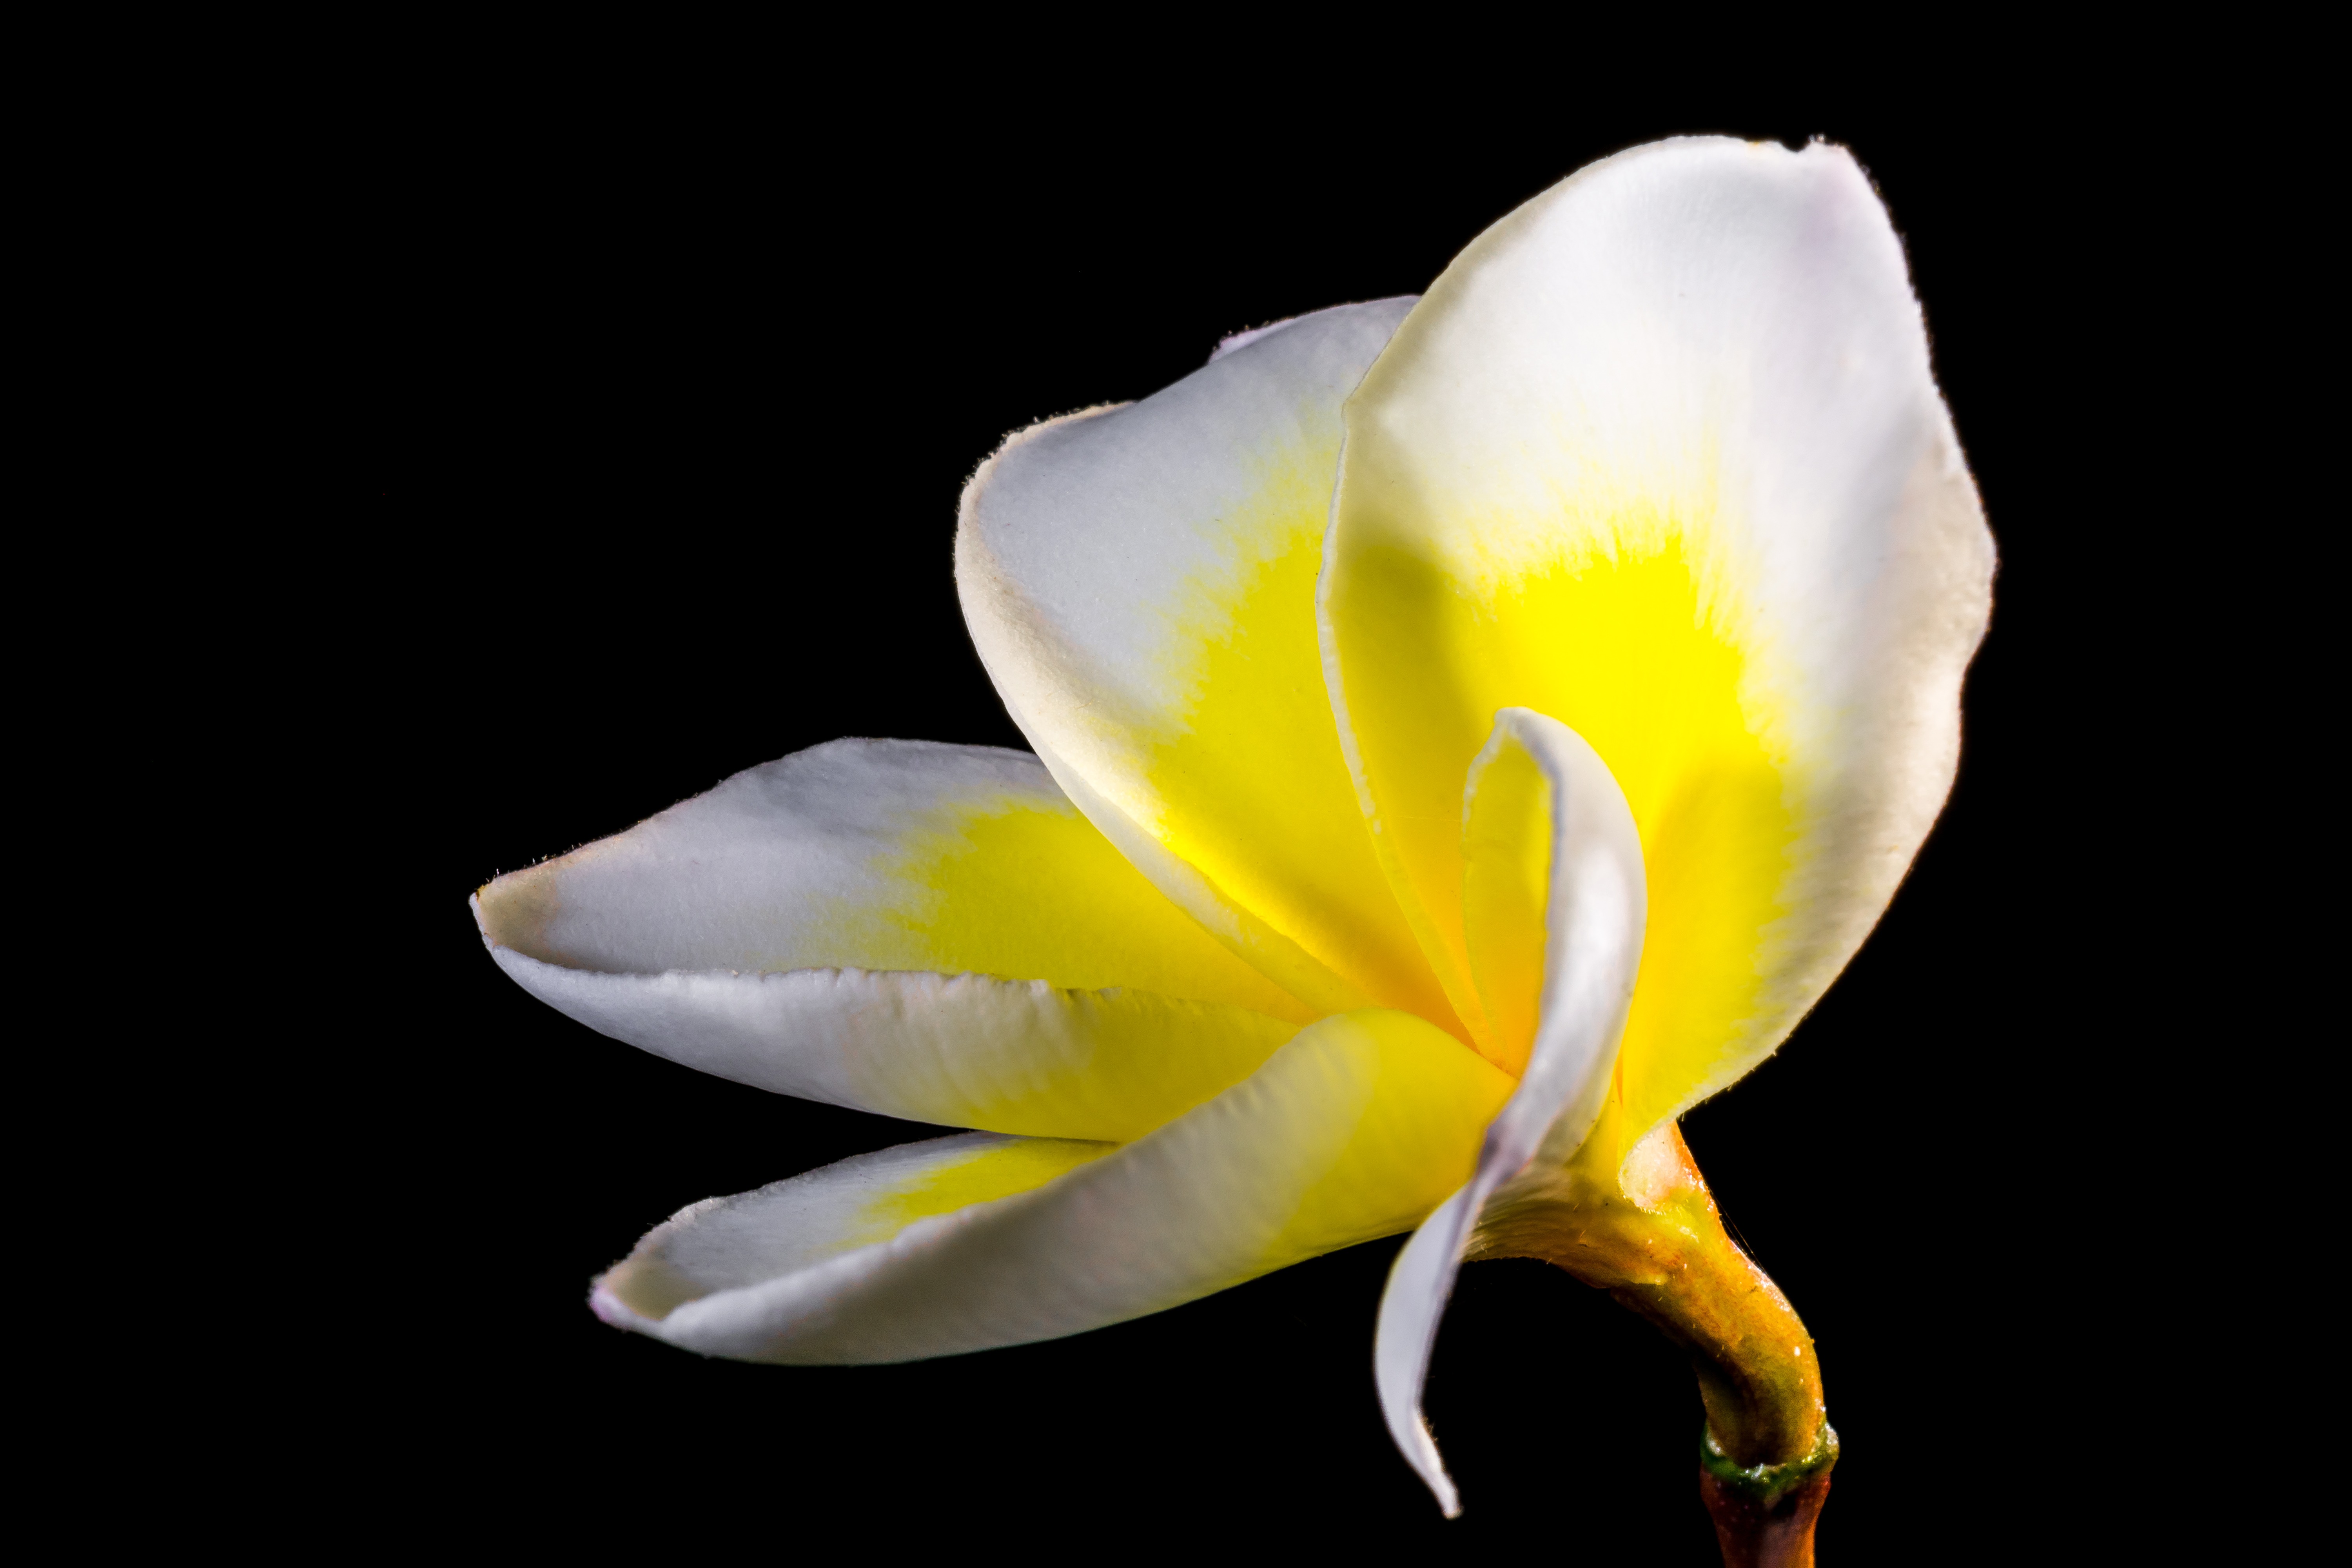
blossom, plant, photography, flower, petal, bloom, yellow, flora, close up, apocynaceae, plumeria, arum, macro photography, frangipani, flowering plant, white yellow, temple tree, dog gift greenhouse, plant stem, land plant, frangipandi, flor de cebo